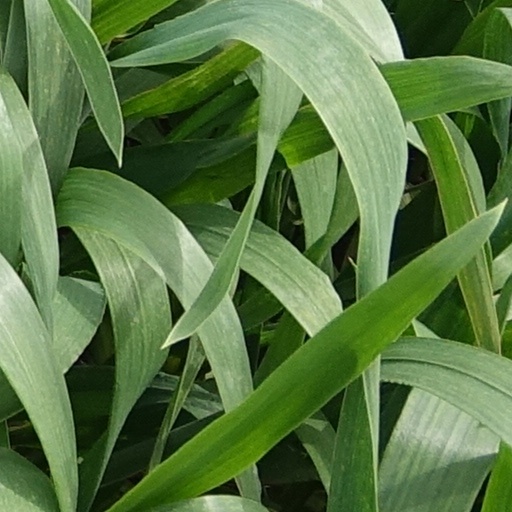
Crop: wheat